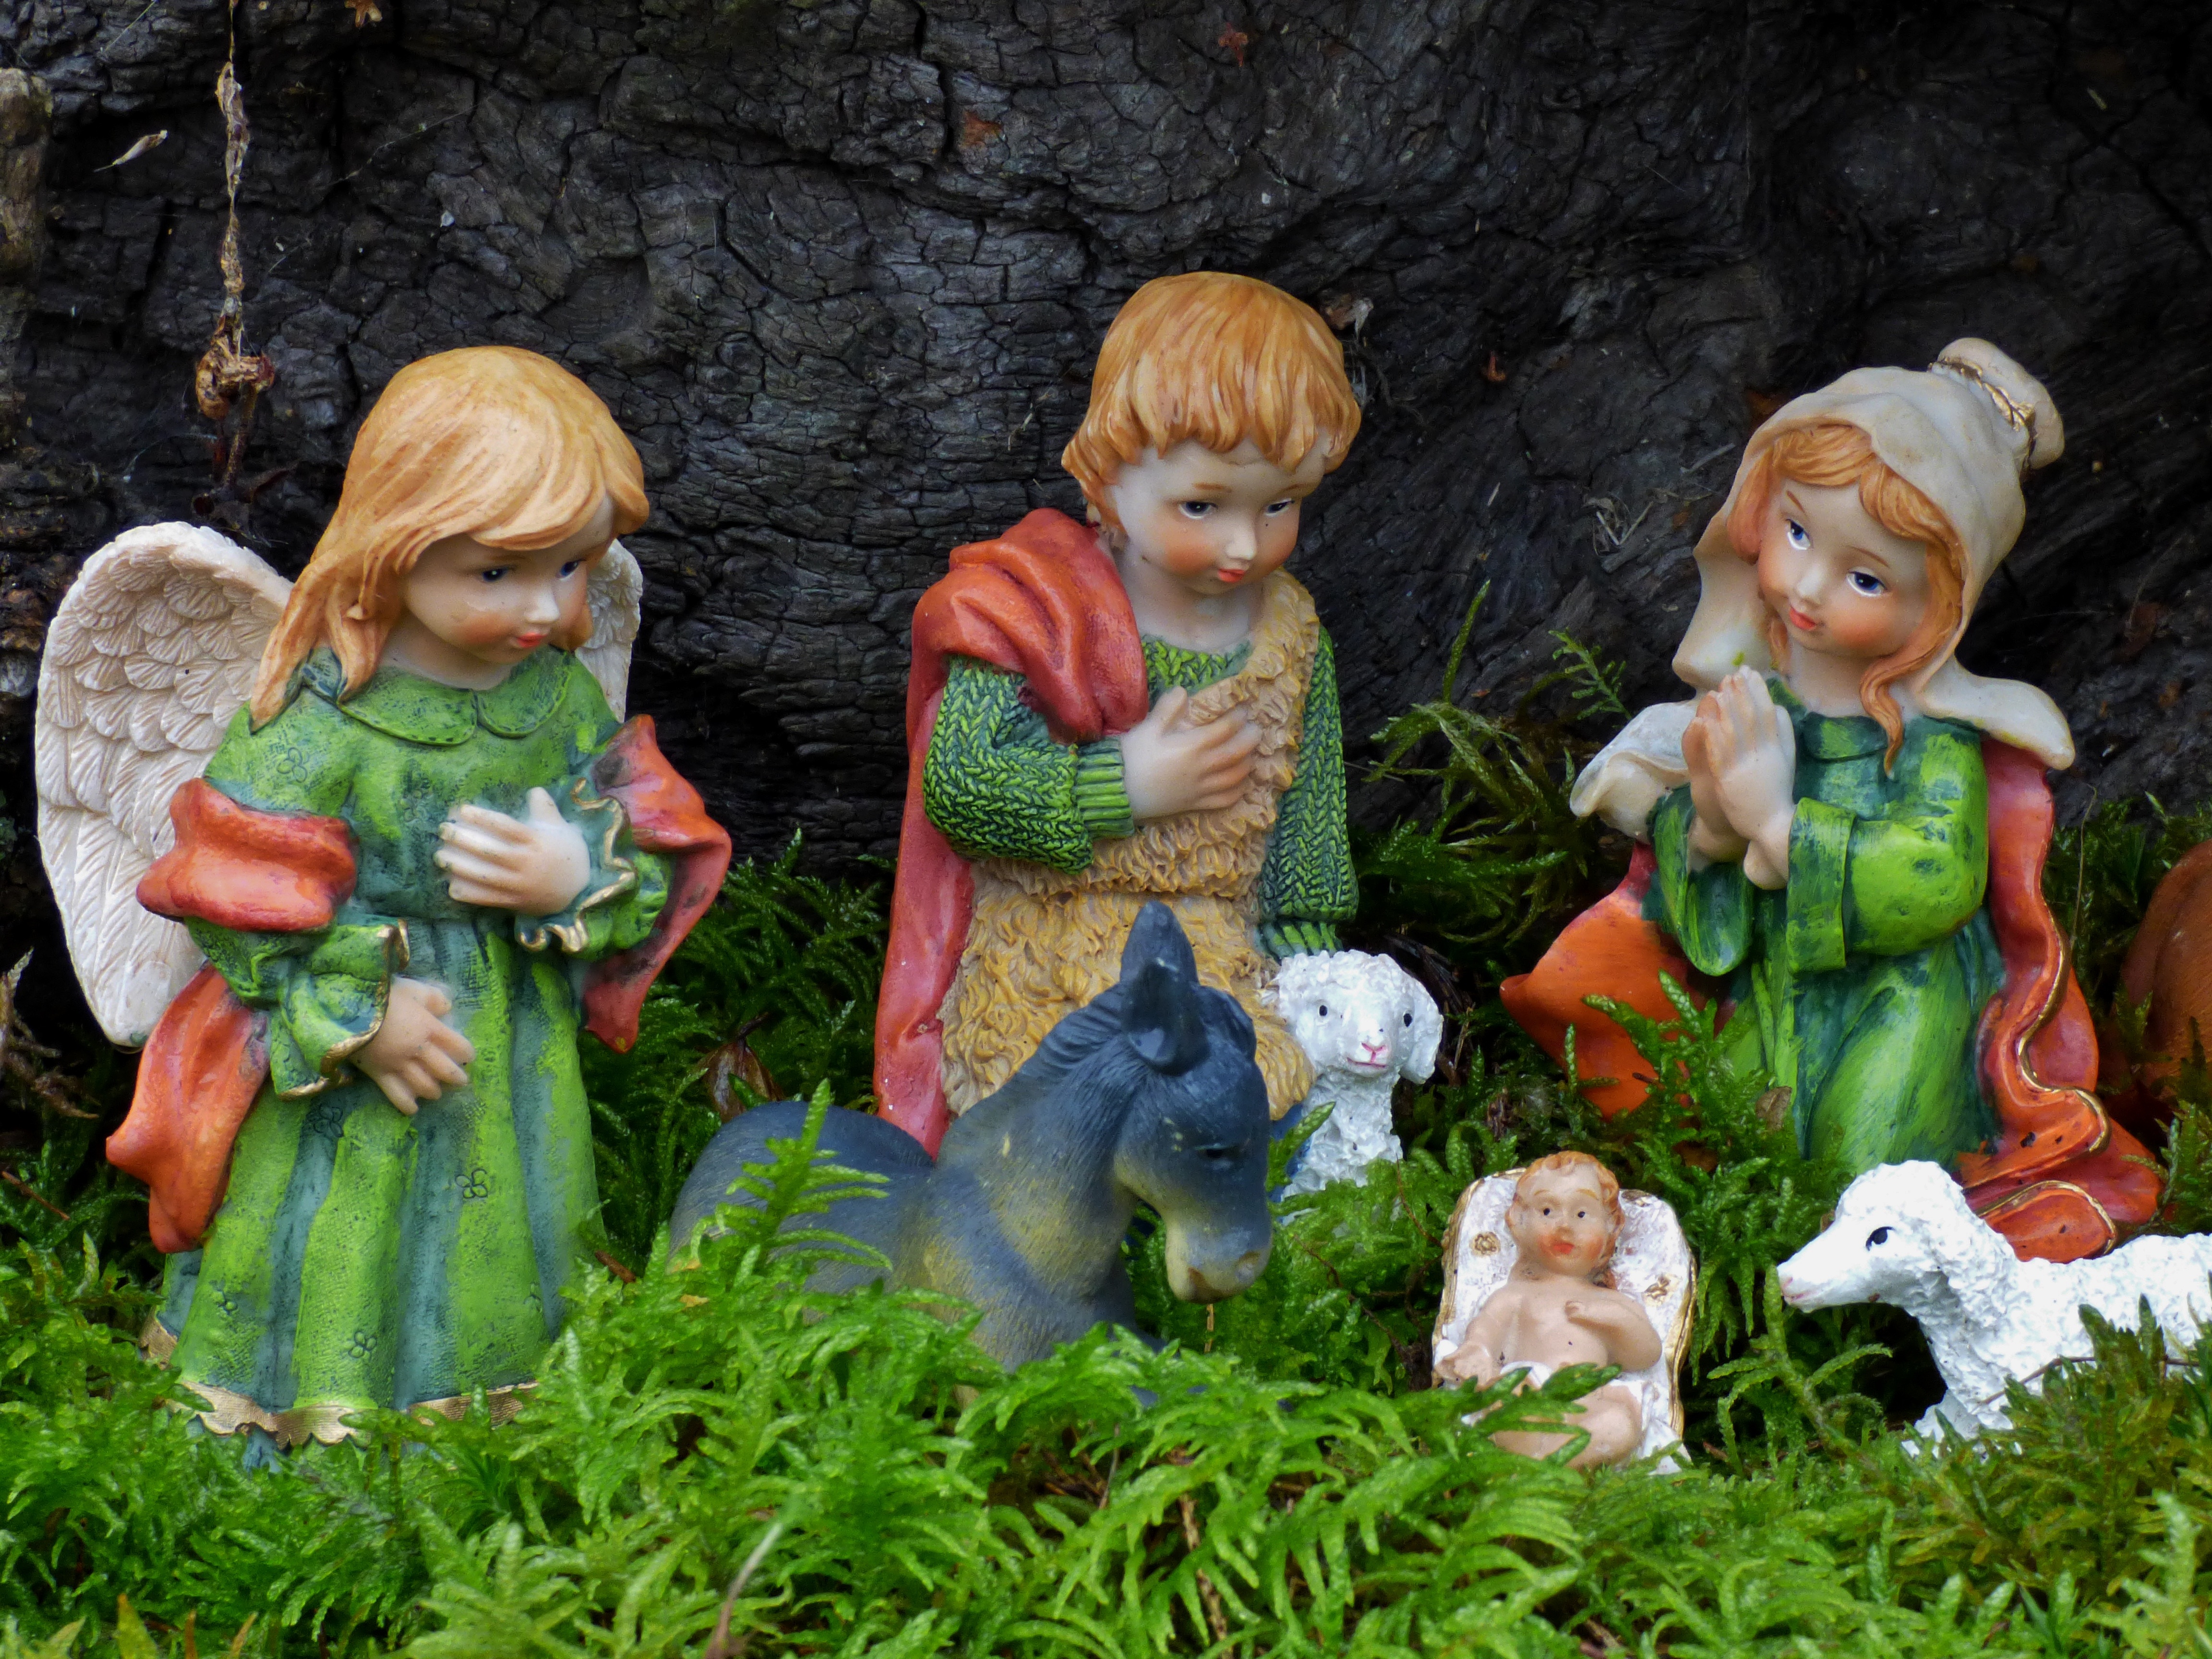
people, statue, christmas, toy, decor, lamb, christmas decoration, maria, jesus, joseph, december, manger, garden gnome, nativity scene, fictional character, lawn ornament, little sheep